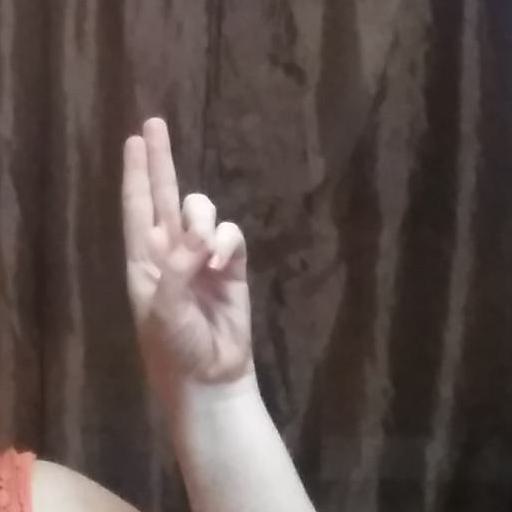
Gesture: two_up